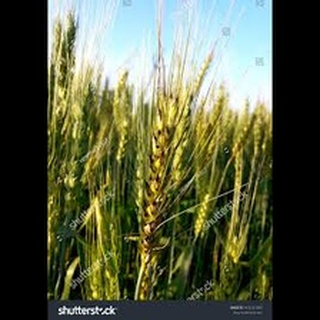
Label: wheat_smut